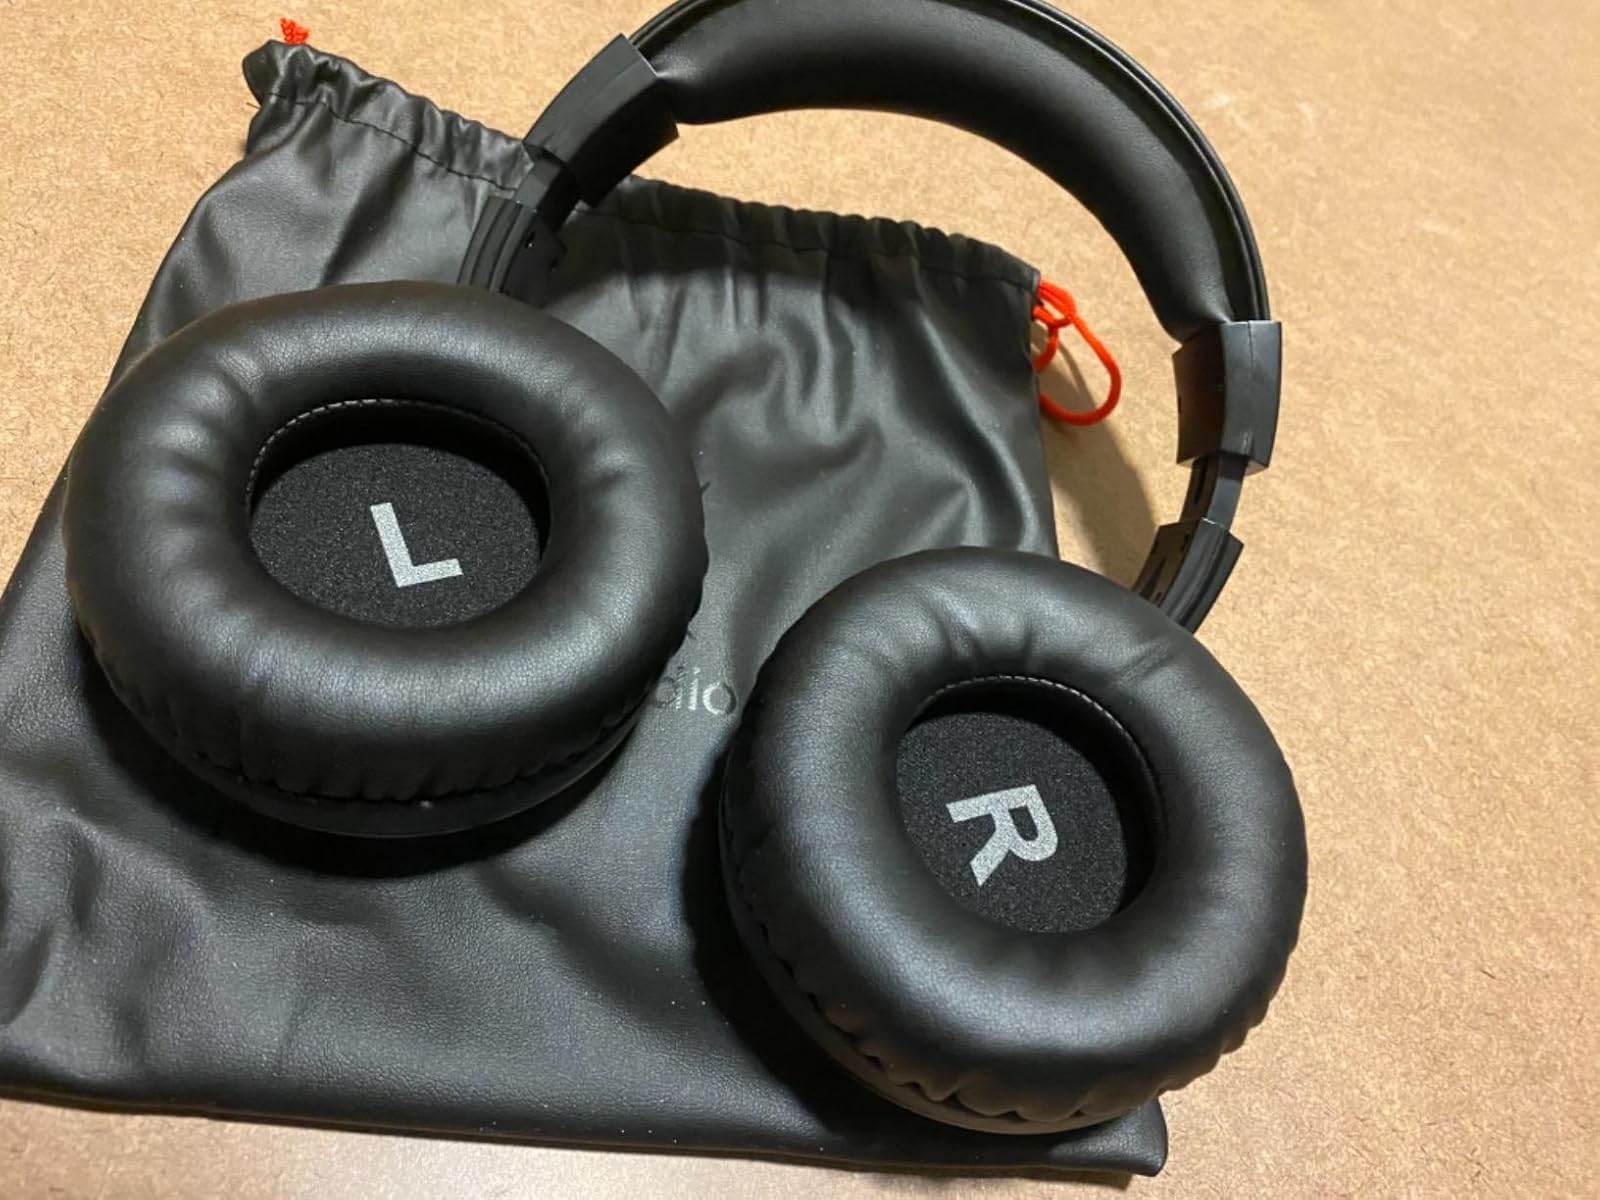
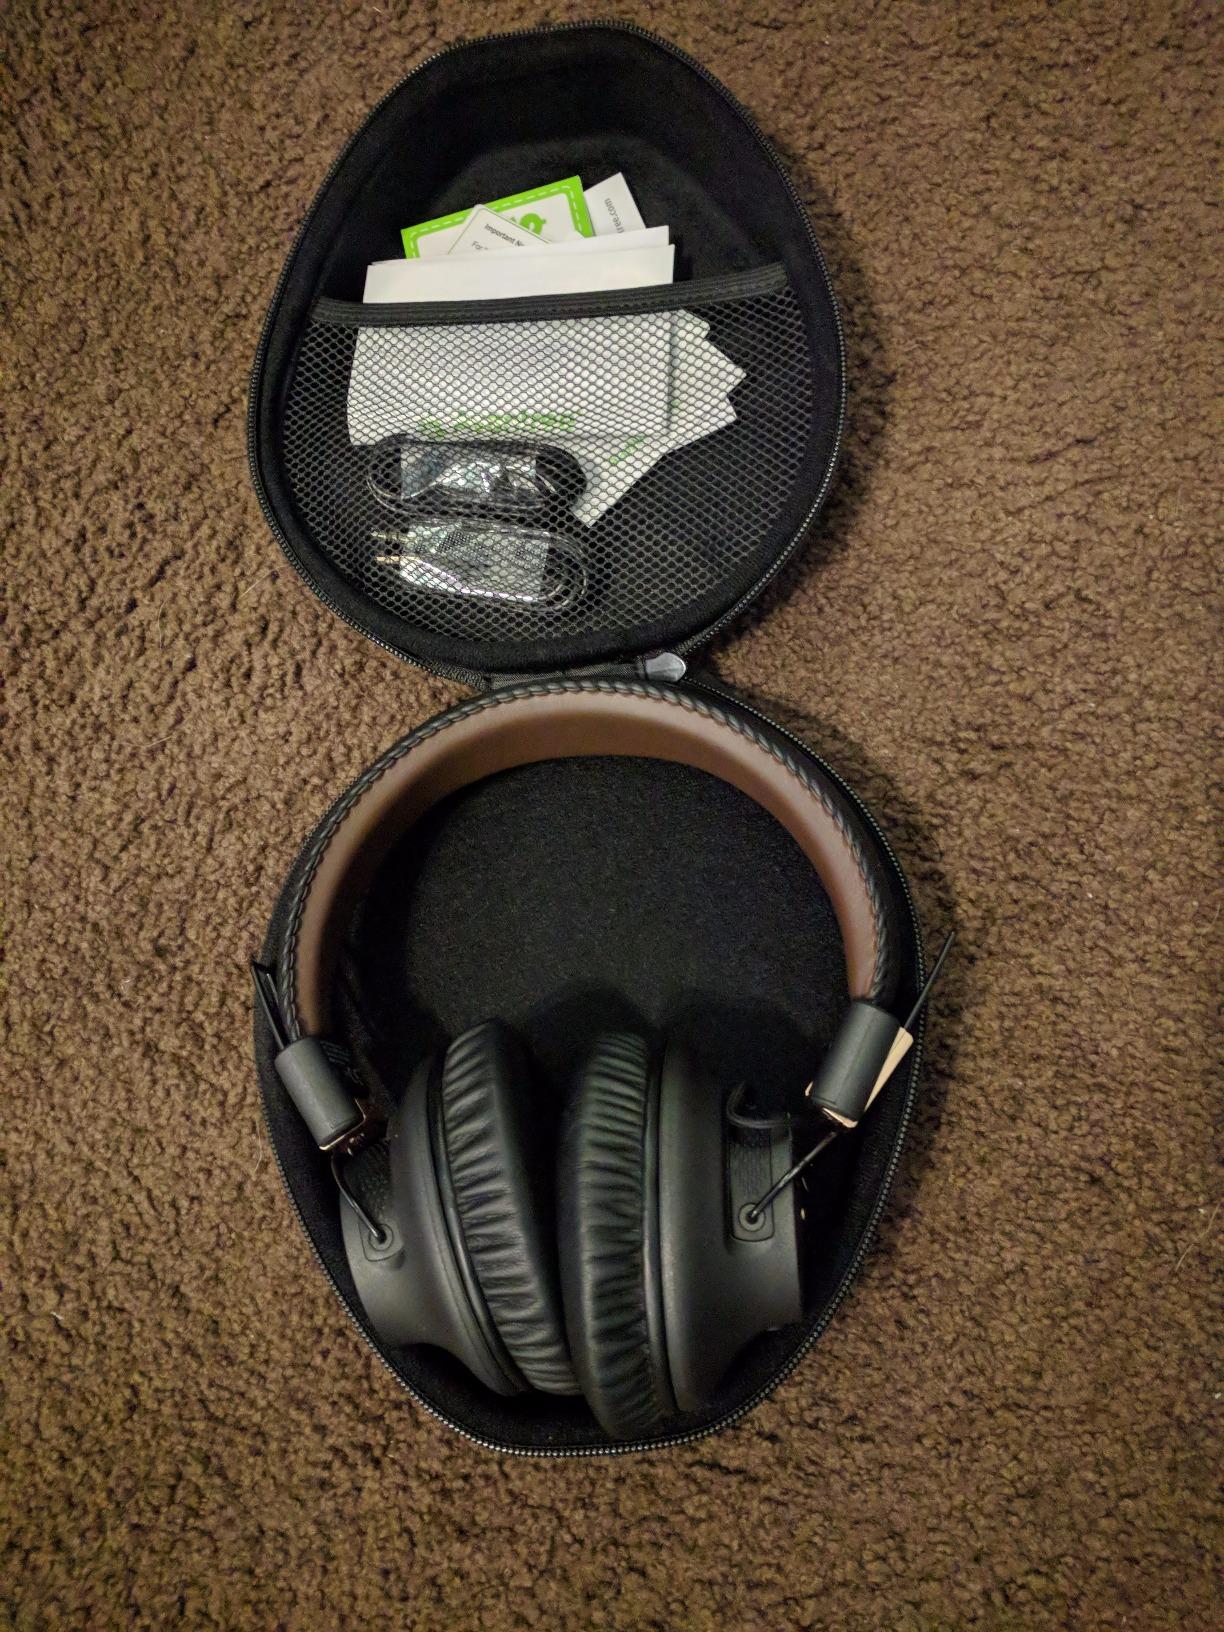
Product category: headphones
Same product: no